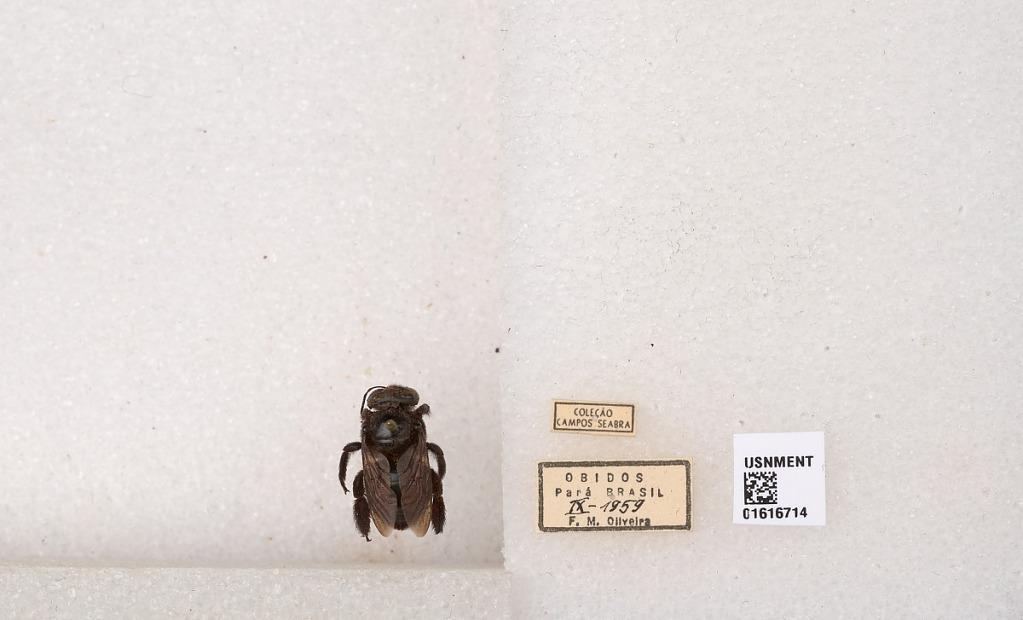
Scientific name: Xylocopa (Schonnherria) subcyanea Pérez
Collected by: F. Oliveira
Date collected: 1959-9-1
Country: Brazil
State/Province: Para
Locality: Obidos